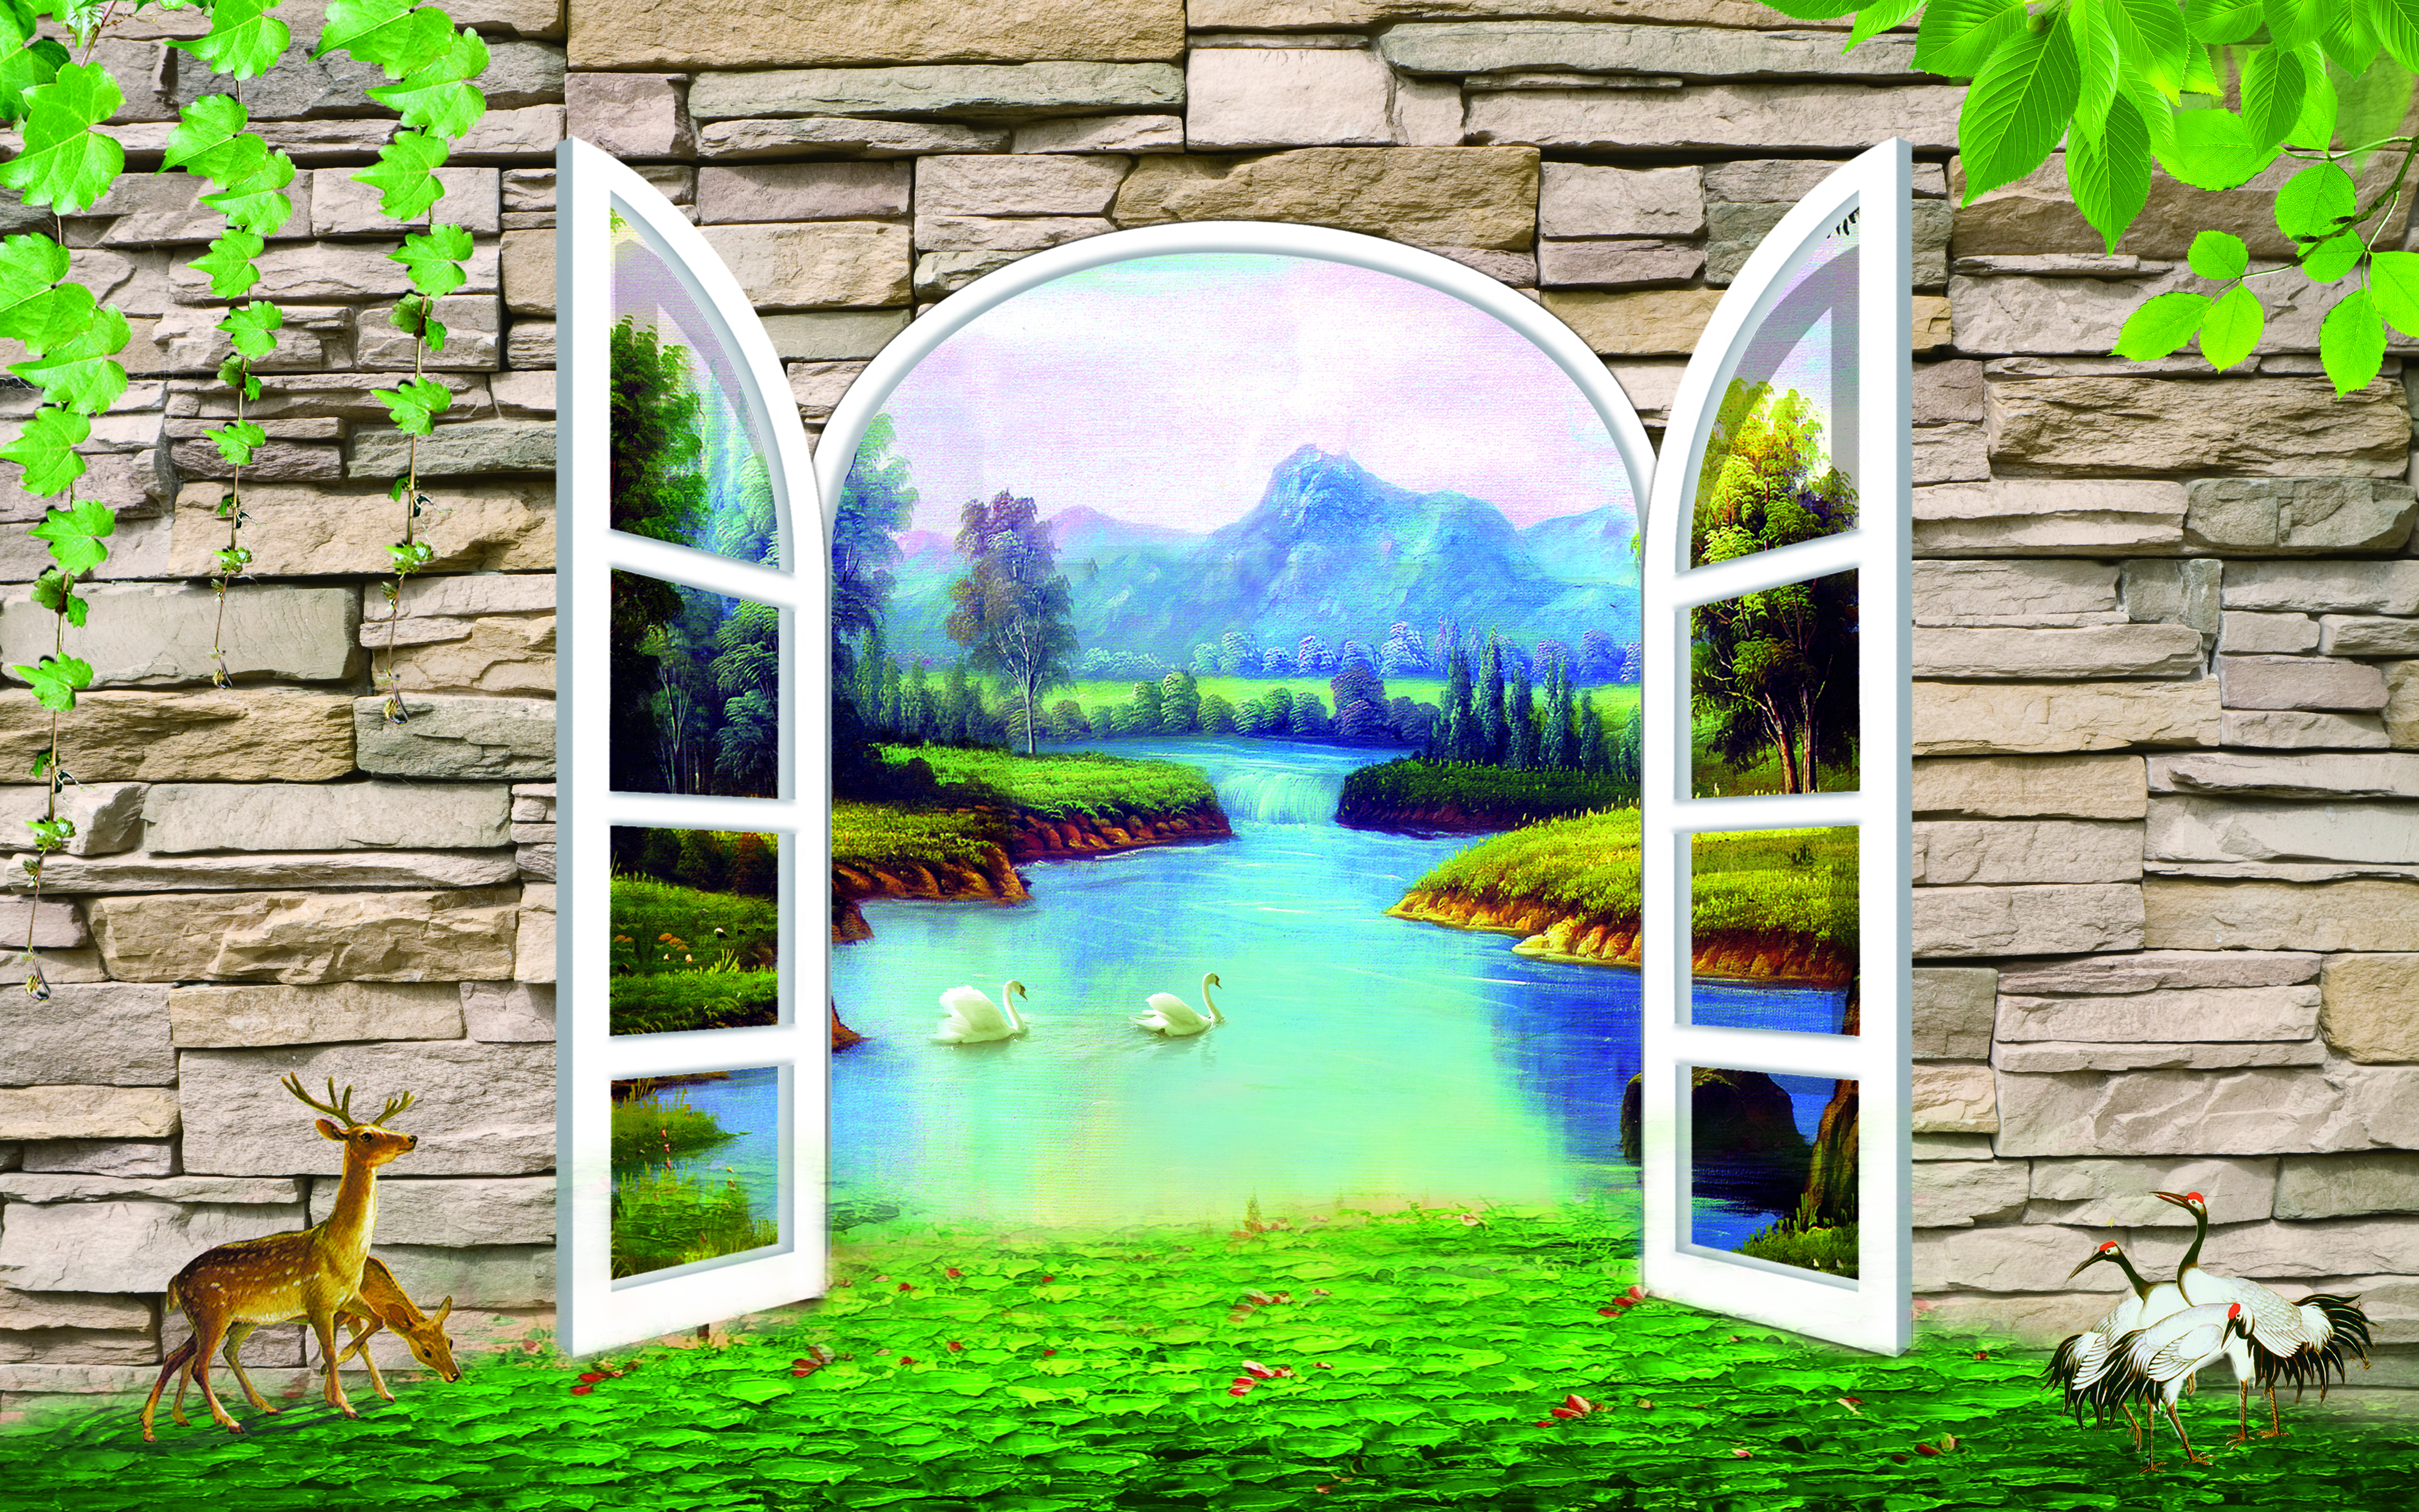
natural, natural landscape, green, nature, wall, arch, water, landscape, grass, architecture, window, picture frame, brick, landscaping, plant, illustration, mural, garden, painting